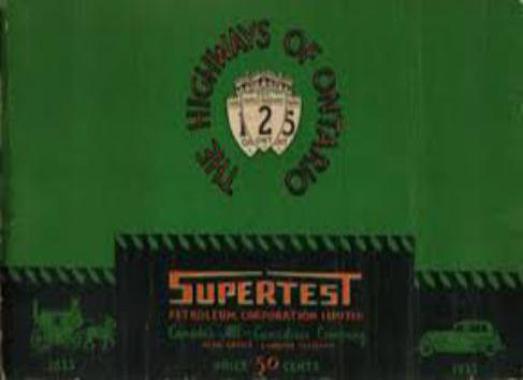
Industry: Transportation